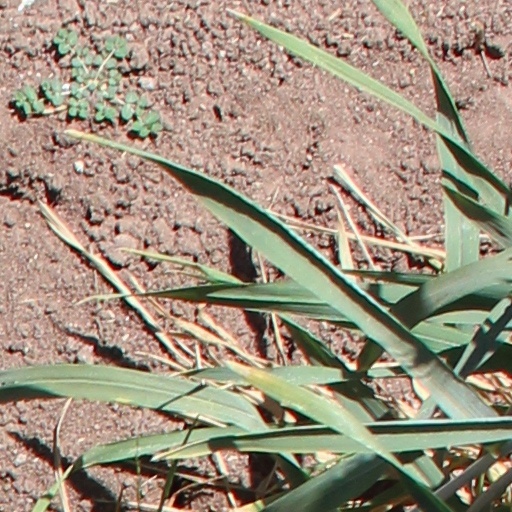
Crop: wheat